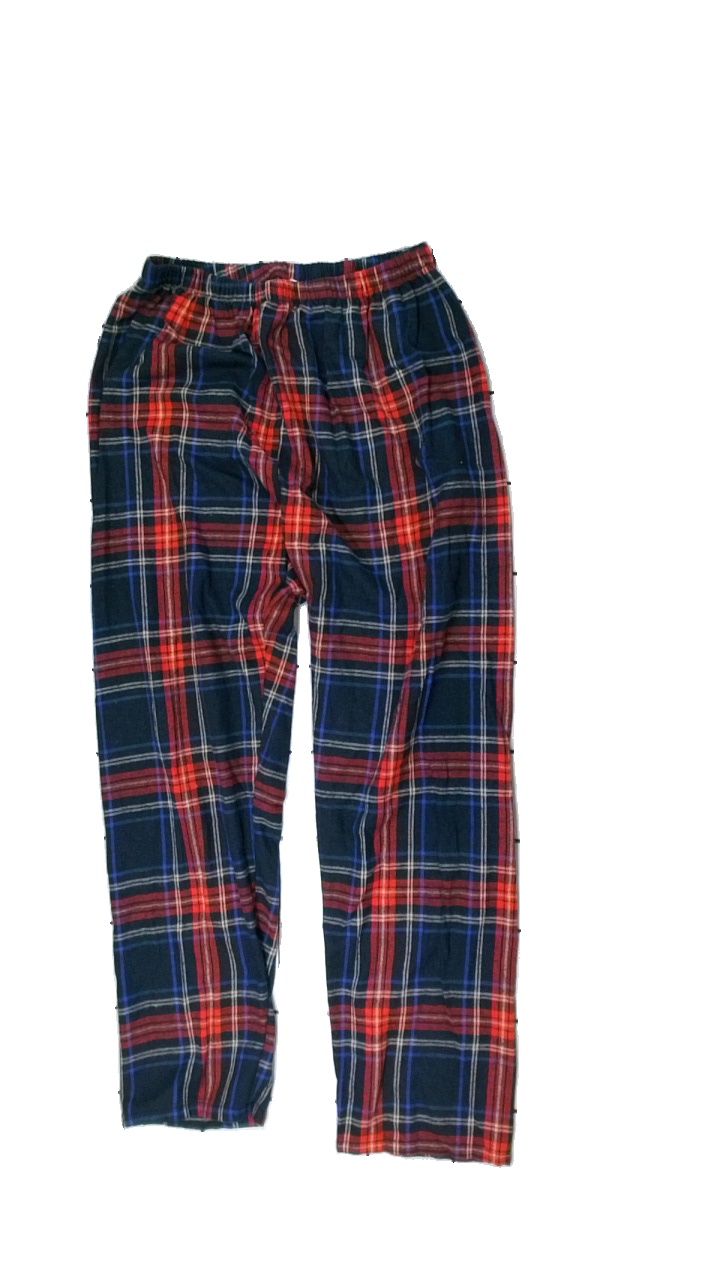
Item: Trousers (Unisex)
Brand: Missing
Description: Used
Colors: Blue, Red, Beige
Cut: Regular
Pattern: Checkered print
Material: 69% Polyester
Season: All
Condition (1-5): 5
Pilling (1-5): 4
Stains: Minor
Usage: Reuse
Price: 50-100